Caitlin Friend

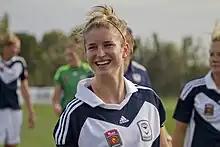
Friend with Melbourne Victory in 2012

Caitlin Friend (born 10 November 1993) is an Australian football (soccer) striker who plays for Melbourne Victory.